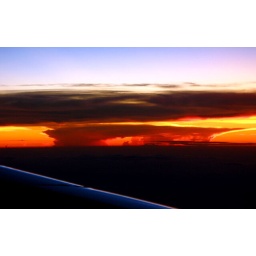
A view of the sunset from above the clouds in our plane somewhere over the United States.